Patrick Henry Village

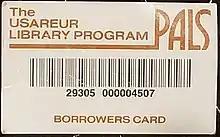
Patrick Henry Village Library Card (defunct)

At the end of 2014, parts of the installation were used as an emergency shelter for refugees as a reaction to the refugee crisis. From summer 2015 on, the shelter was extended to the "Bedarfsorientierte Erstaufnahmeeinrichtung Heidelberg" in order to house and process asylum seekers according to the regular procedure with a capacity of ca. 4.000 persons (as of October 2015). The Minister of Science of Baden-Württemberg Theresia Bauer demanded the restoration of more buildings in PHV so that more refugees can be housed there, but Heidelberg's Deputy Mayor Eckart Würzner objected her request and insisted on a decentralized accommodation within Heidelberg as well as on a fairer distribution of refugees in Baden-Württemberg. The federal government of Baden-Württemberg decided regardless that Patrick-Henry-Village should become the central processing hub for three-fourths of all refugees of the southwest. It was planned that refugees should pass 40 procedures there, which combine the identification, health check, registration and application for asylum. Furthermore, asylum applicants who were sent to the rural districts get cited to appear at Patrick Henry Village again for their asylum hearing to take place.